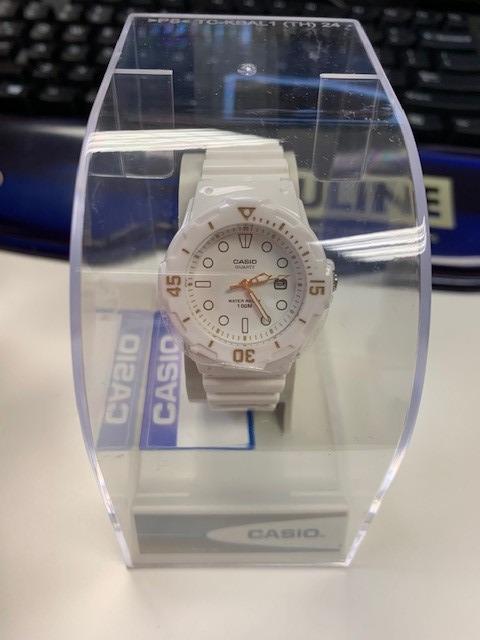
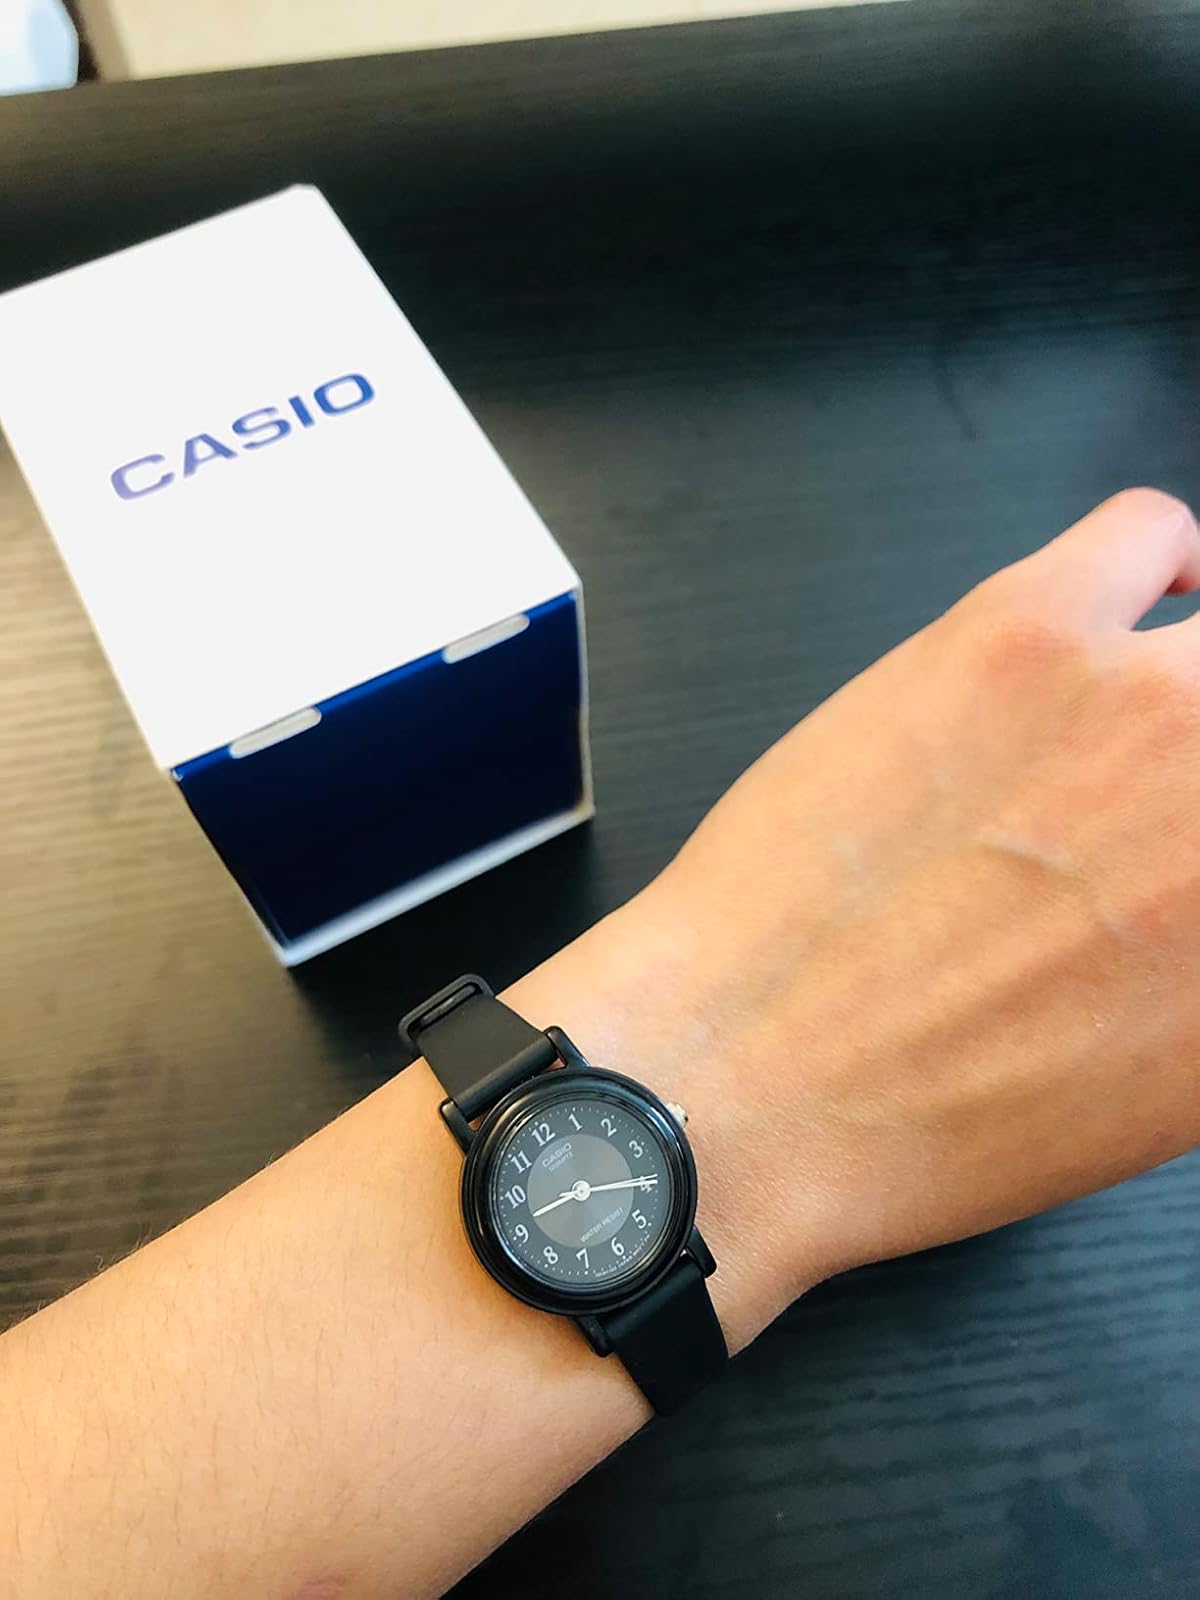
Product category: accessories_watch
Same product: no